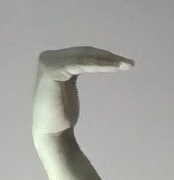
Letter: haa